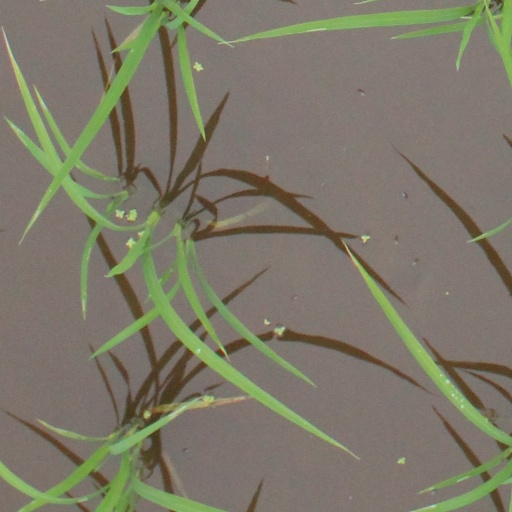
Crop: rice